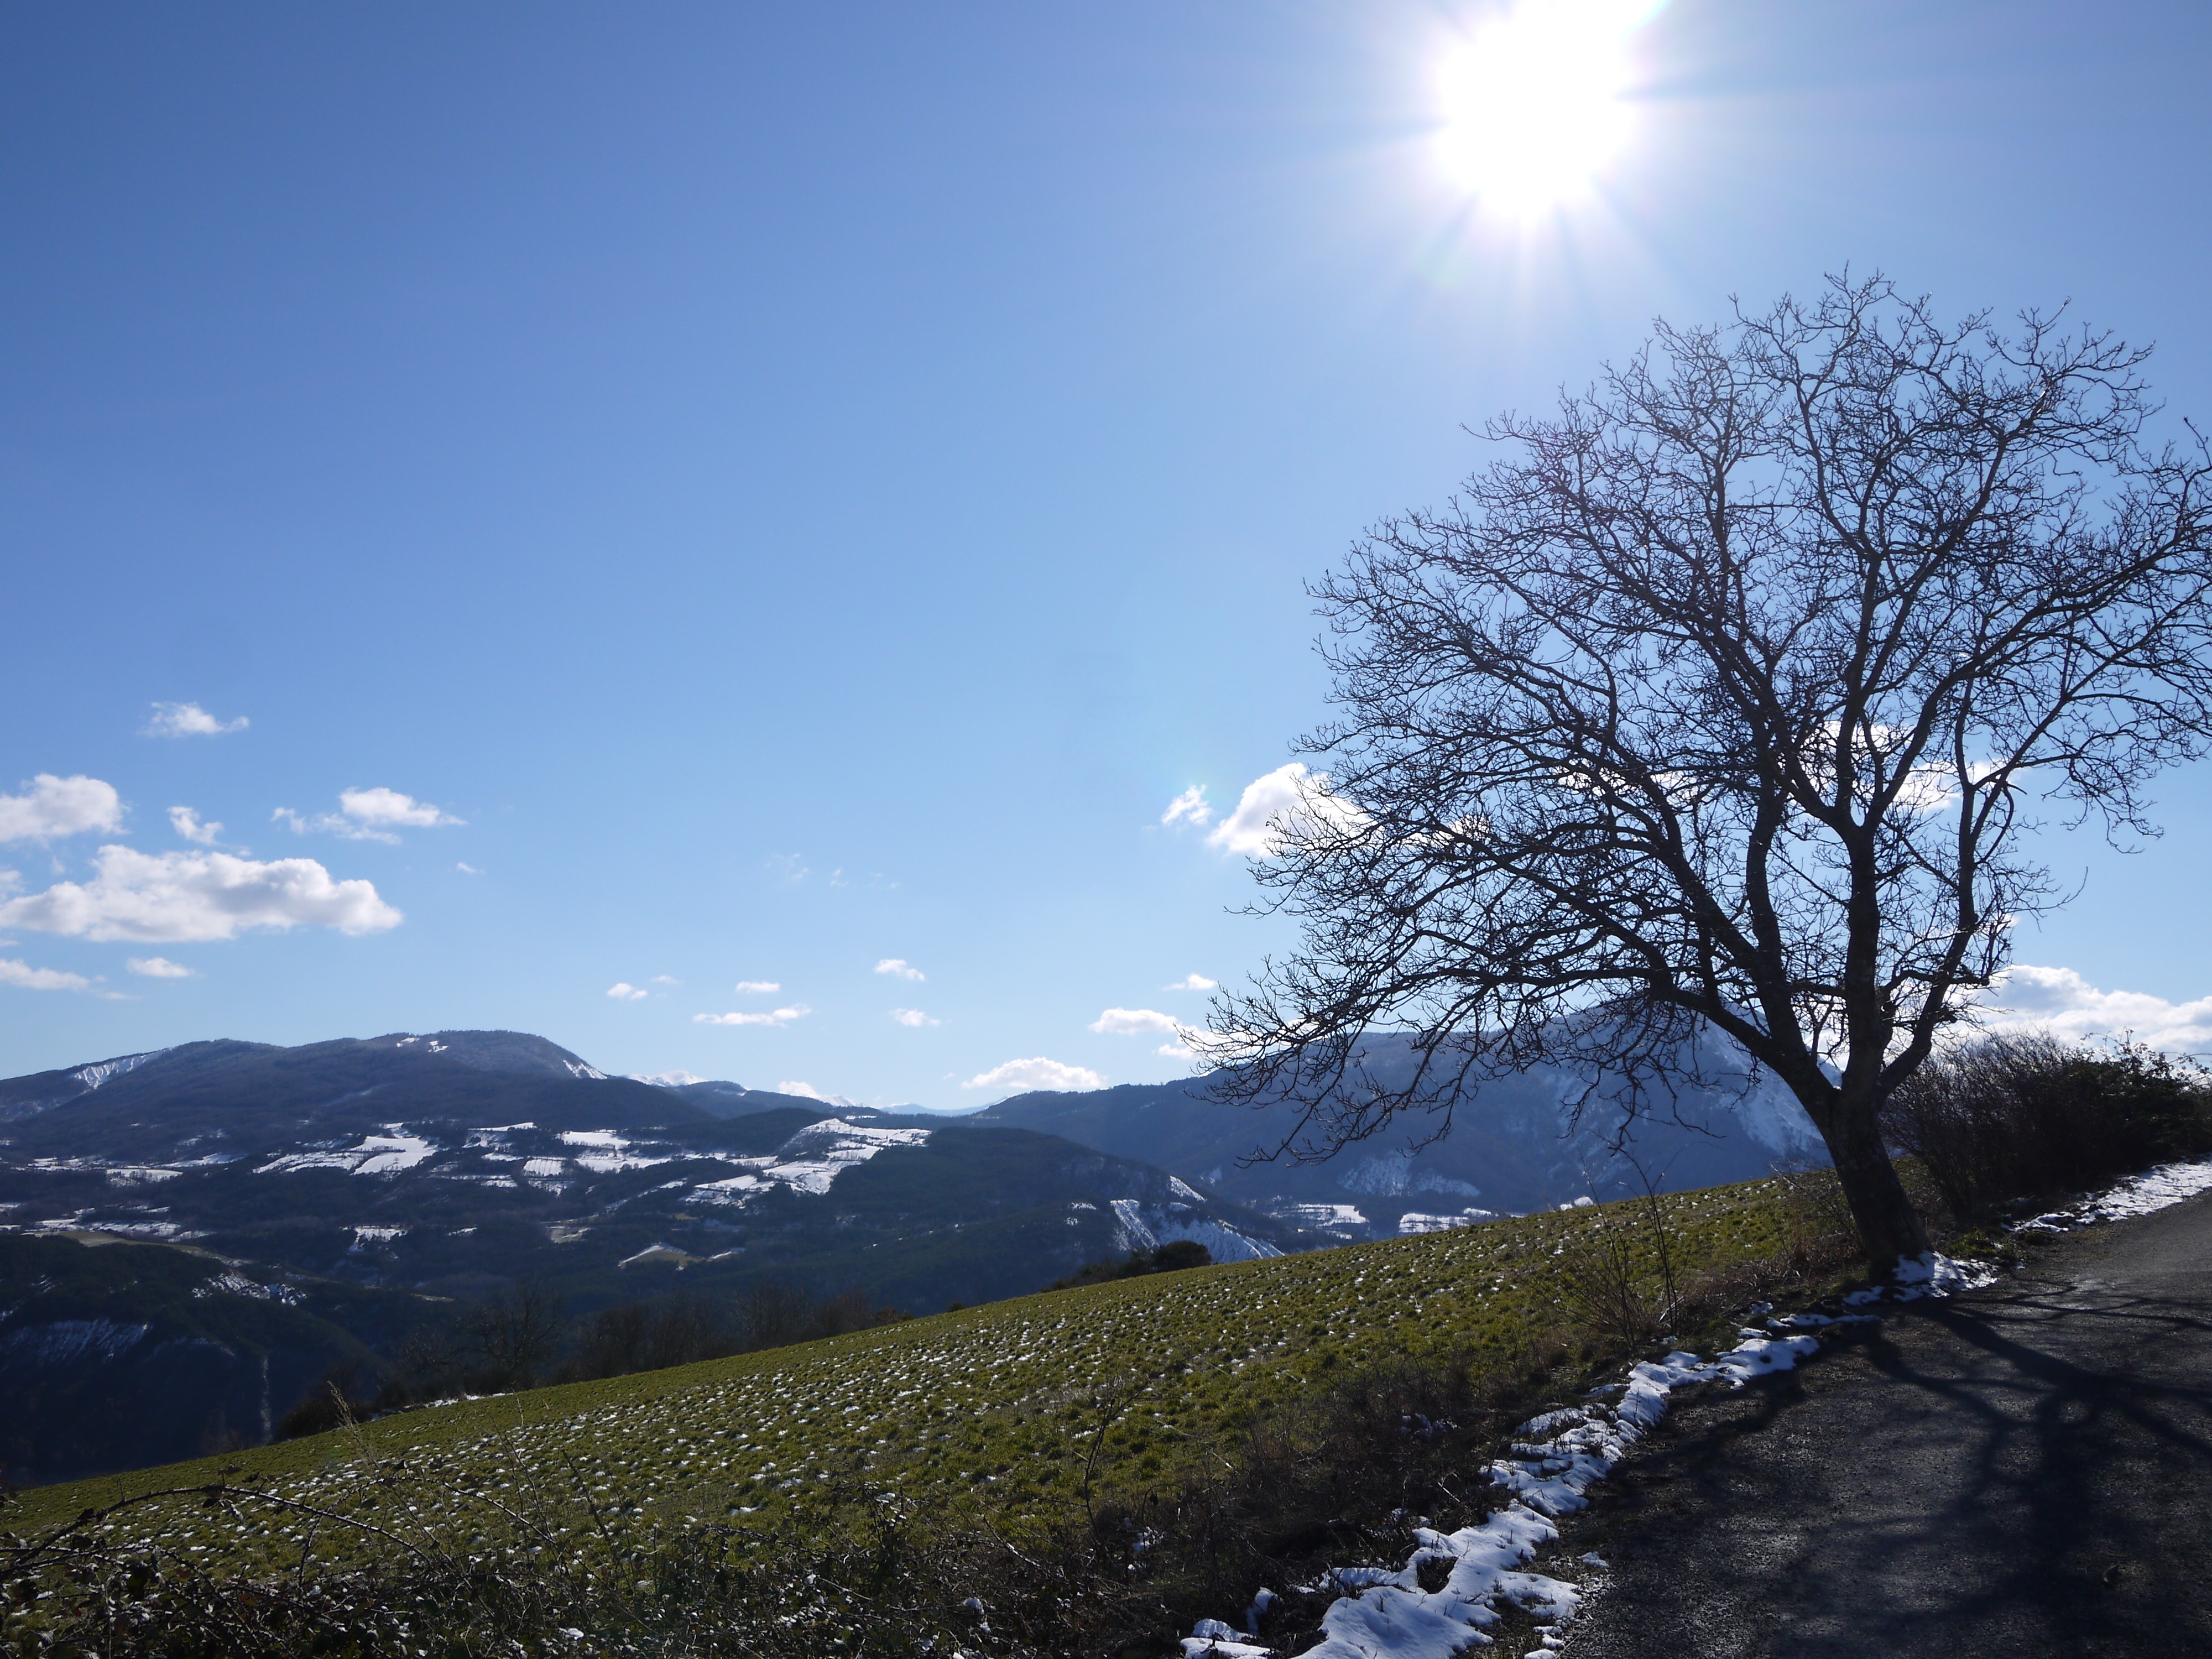
landscape, tree, nature, wilderness, mountain, snow, winter, cloud, plant, sky, sun, hiking, meadow, sunlight, morning, hill, flower, mountain range, weather, season, ridge, alps, landform, spring hike, atmospheric phenomenon, woody plant, mountainous landforms